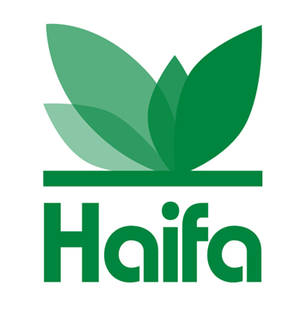
Haifa Chemicals Ltd. est une société privée internationale fabricant principalement des fertilisants pour l’agriculture et des produits chimiques pour l’industrie agroalimentaire. Elle possède trois usines et onze filiales, et produit essentiellement du nitrate de potassium et des phosphates à partir de potassium, produit essentiellement par Dead Sea Works, de phosphates historiquement produits au Néguev et à présent importés de la péninsule de Kola, en Russie septentrionale, et d'ammoniac importé en Israël. Son chiffre d'affaires en 2010 était de l'ordre de 700 millions de dollars US.